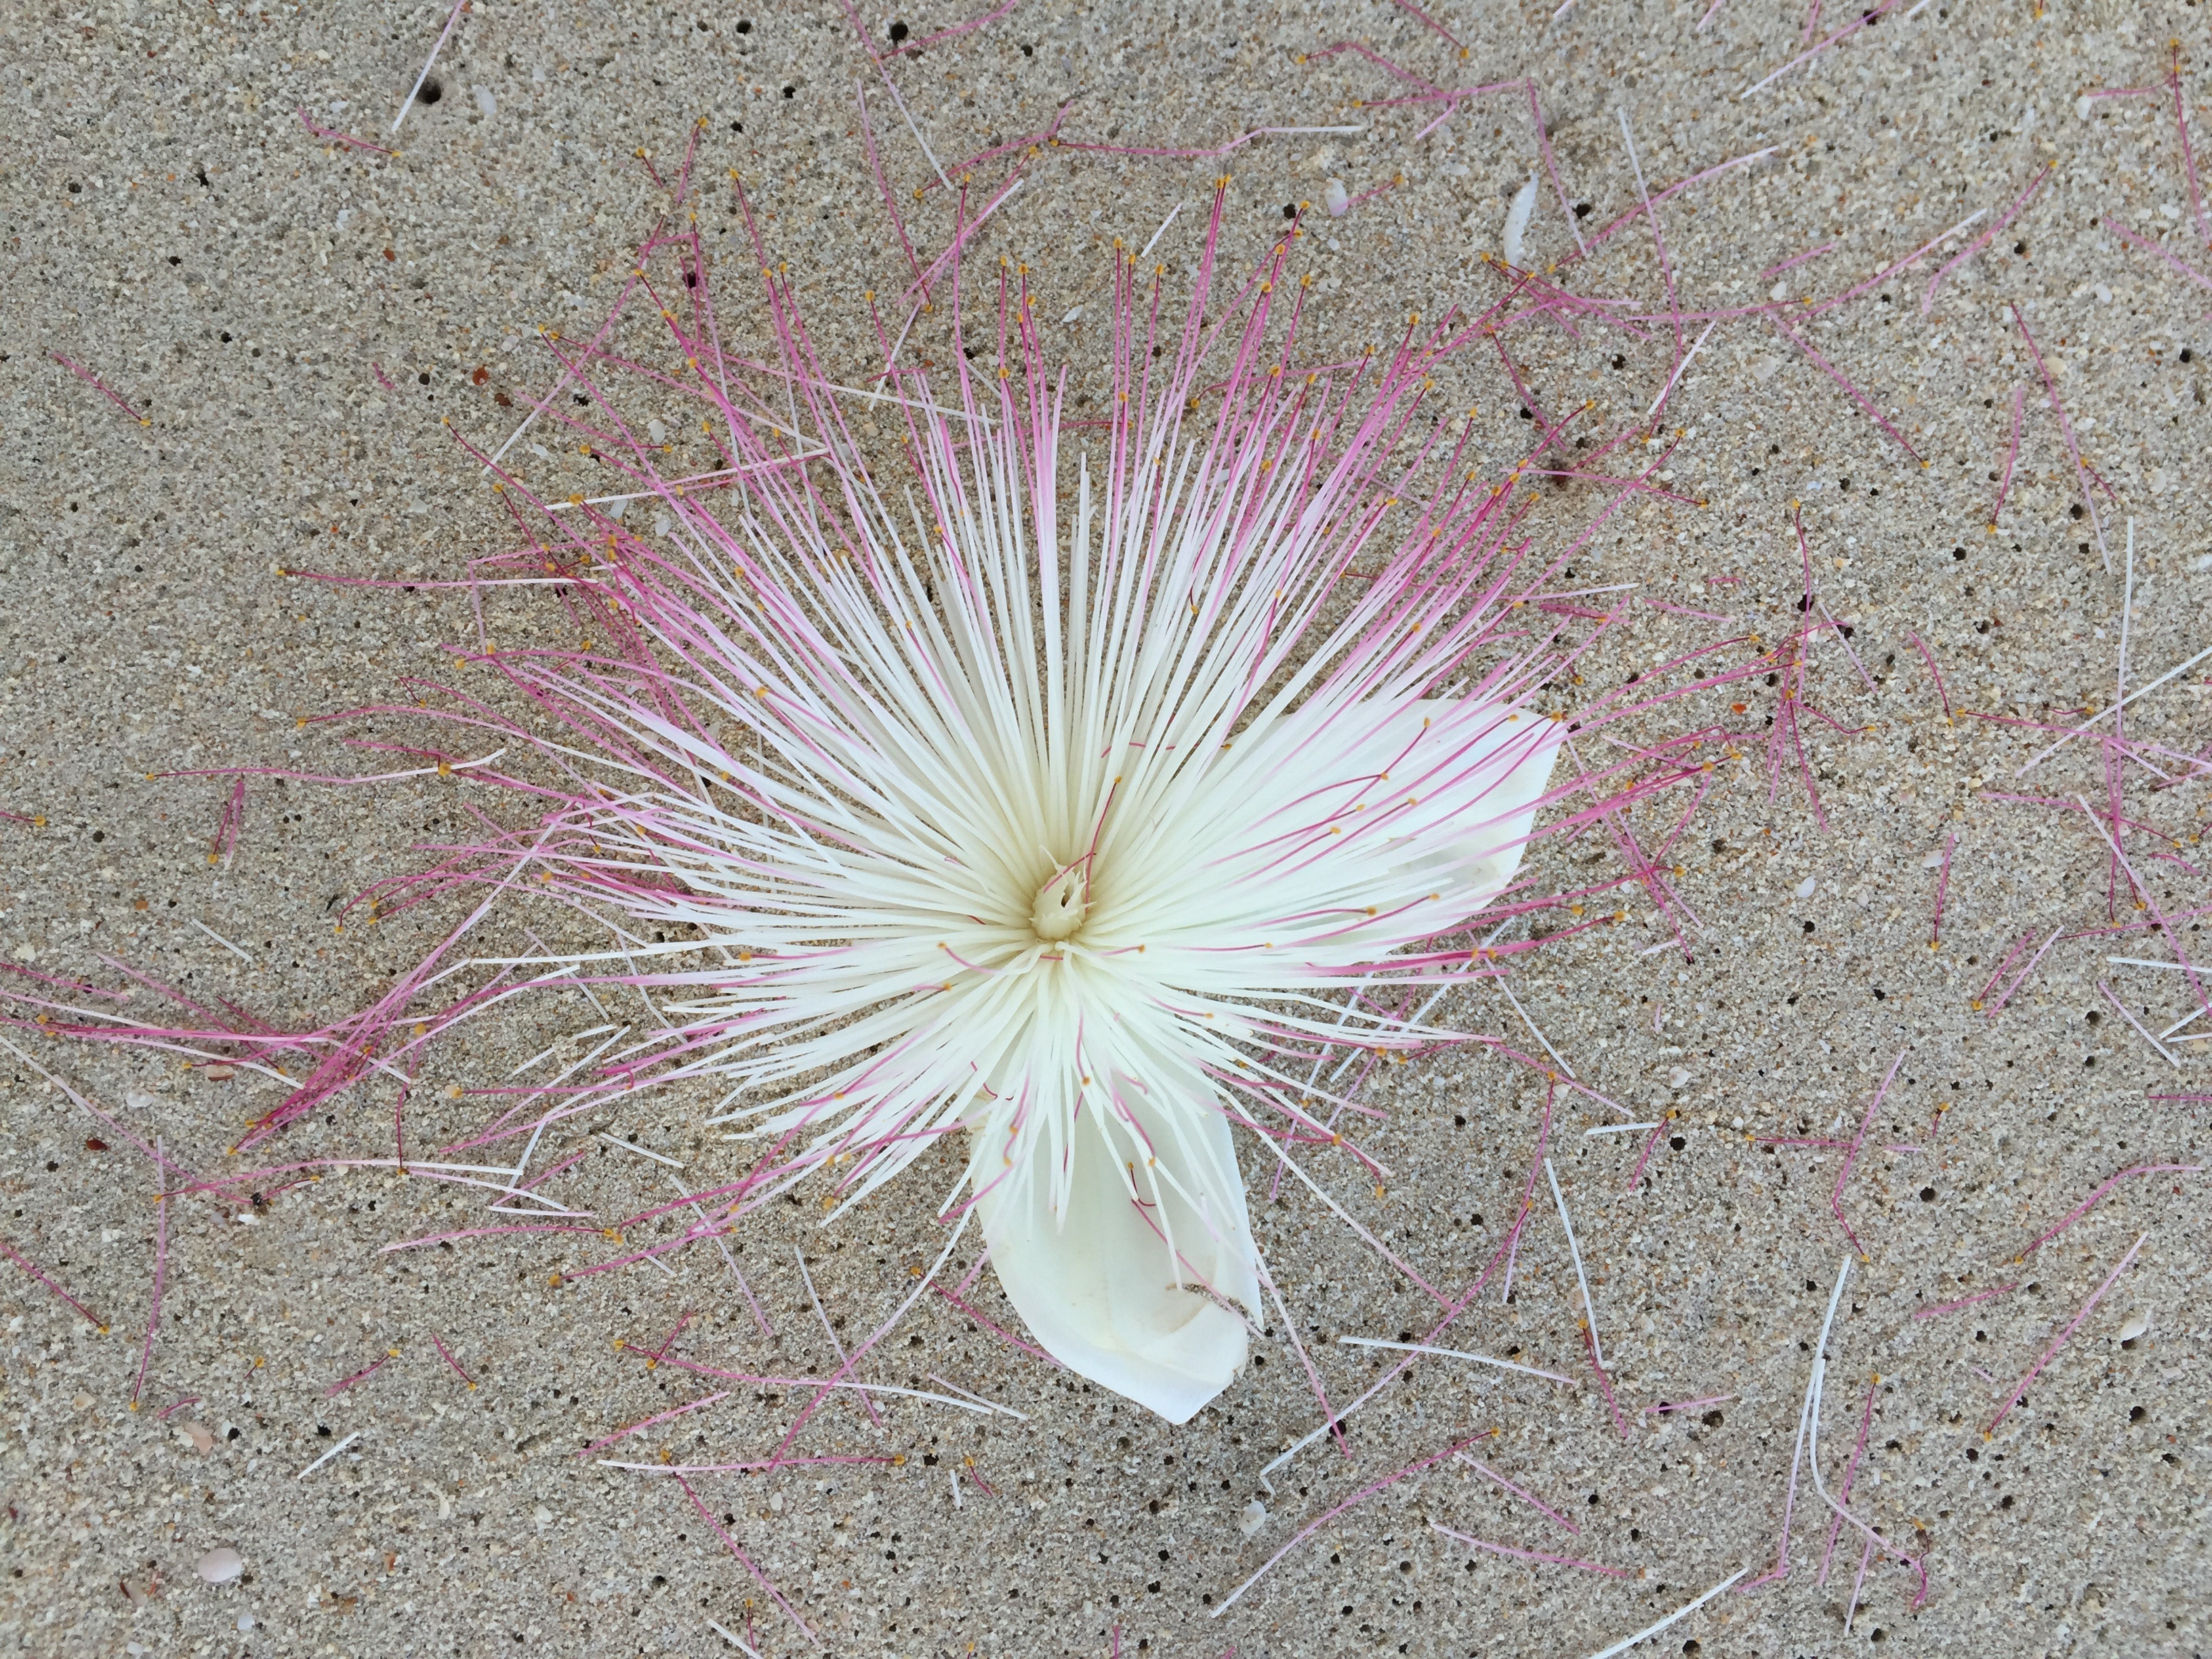
beach, sand, plant, leaf, flower, petal, flora, invertebrate, flowers, macro photography